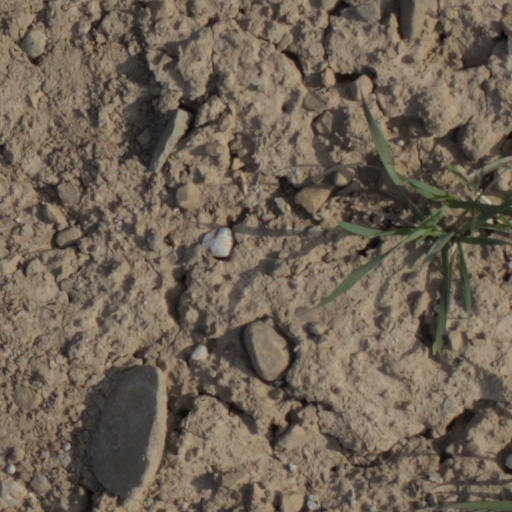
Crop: wheat